Marvin Kaplan

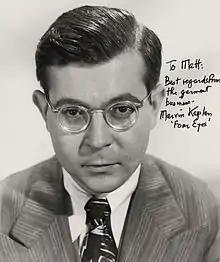
Kaplan in 1951

Marvin Wilbur Kaplan (January 24, 1927 – August 25, 2016) was an American actor, playwright and screenwriter who was best known as Henry Beesmeyer in "Alice" (1978–1985).